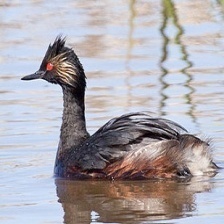
Species: BLACK-NECKED GREBE
Scientific name: PODICEPS NIGRICOLLIS